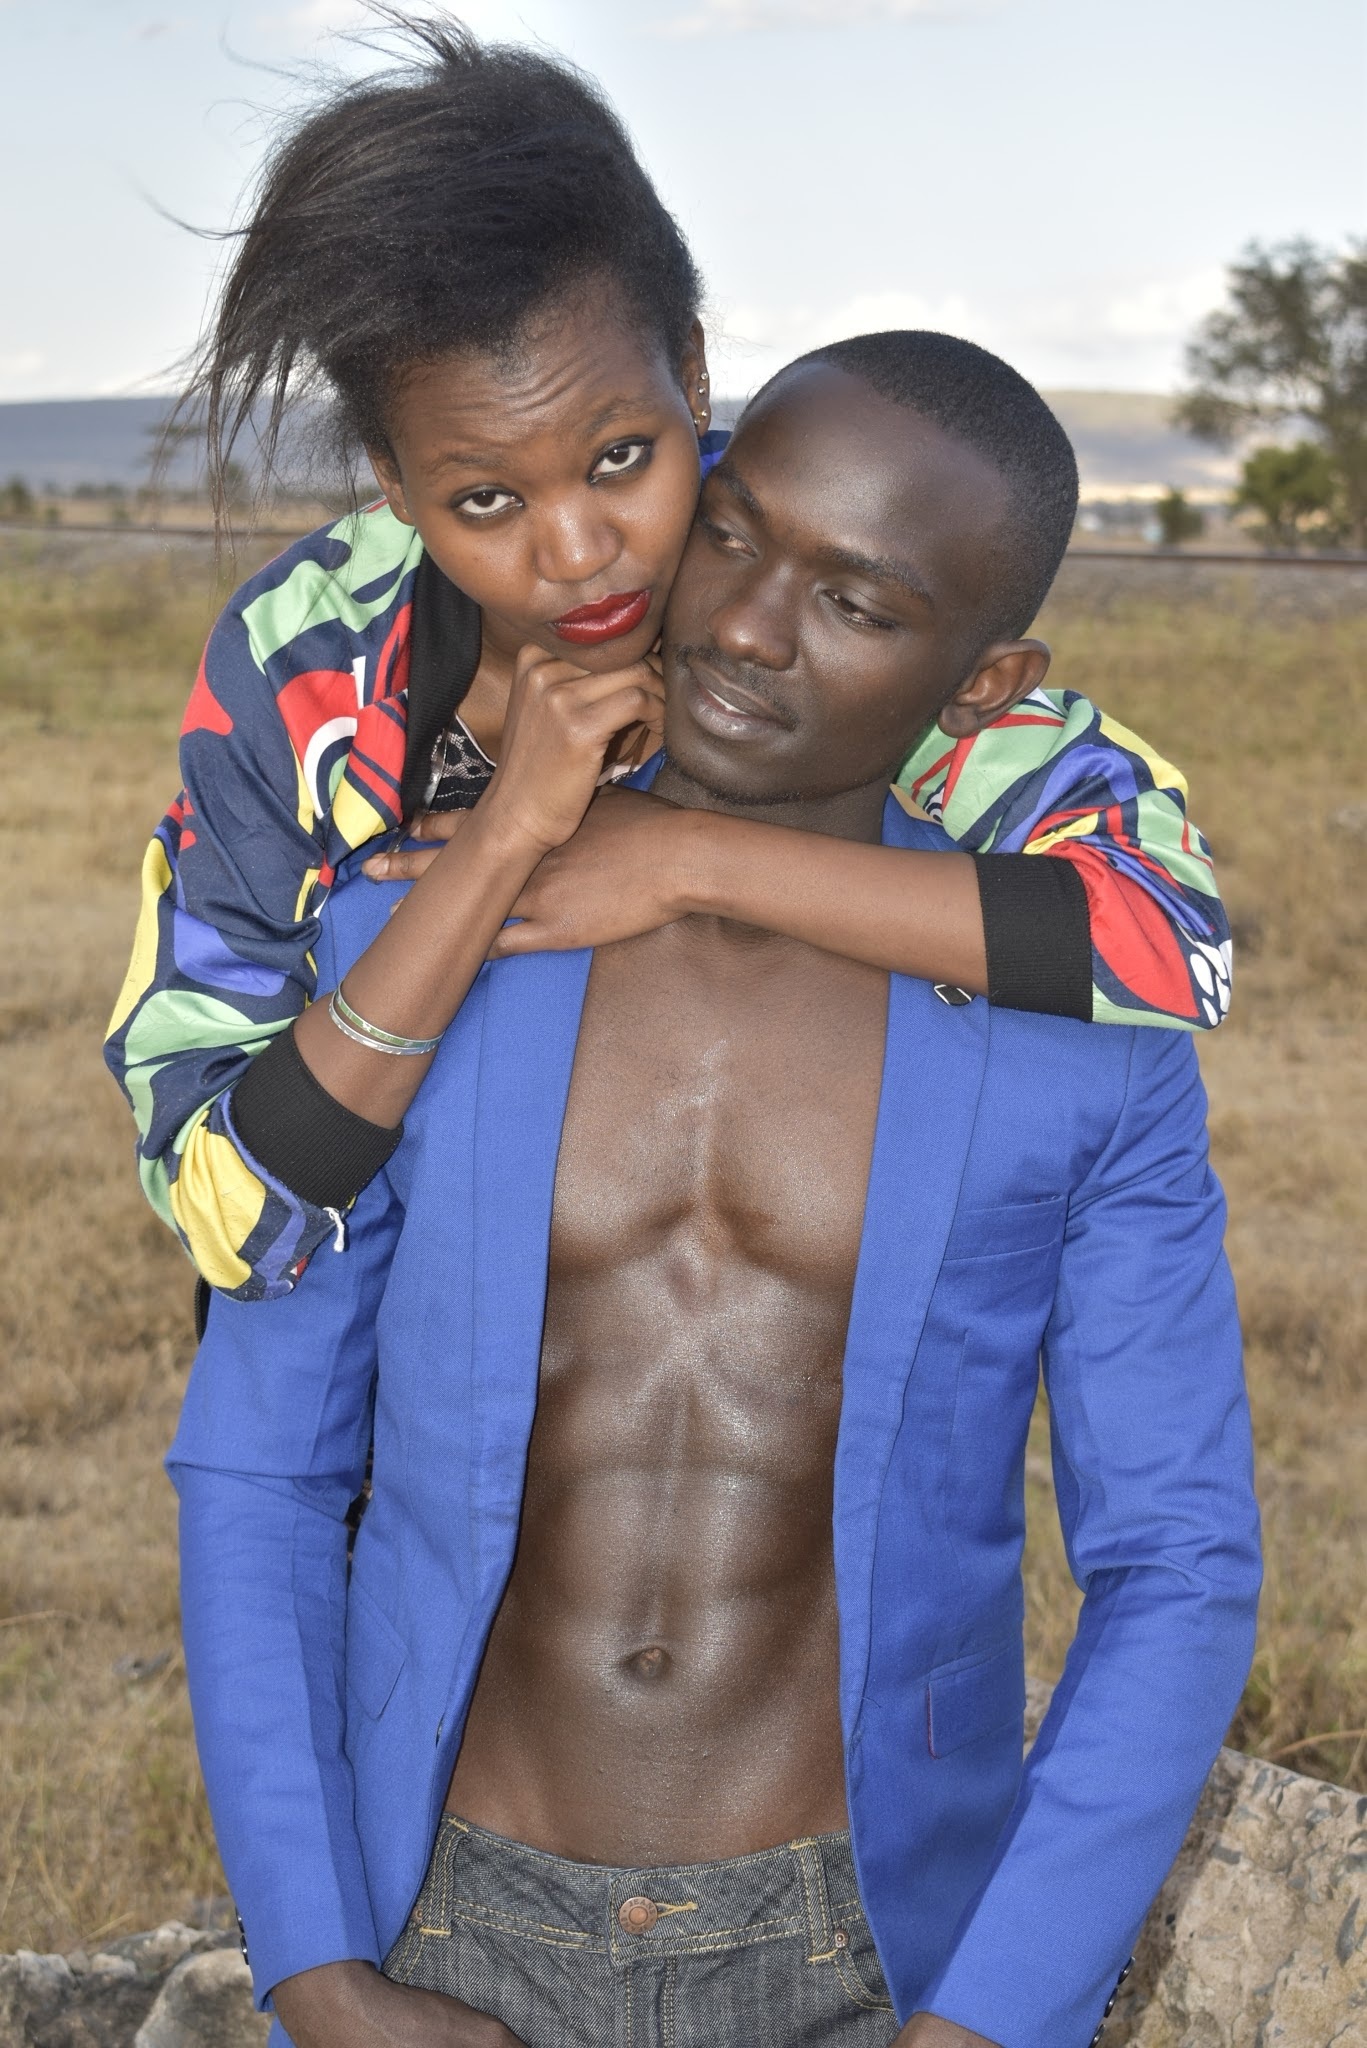
man, person, people, woman, boy, male, love, portrait, model, couple, child, fashion, lifestyle, healthy, fitness, outdoors, family, beauty, sexy, style, image, body, attractive, glamour, hugging, abdomen, abs, photo shoot, fashion models, relatonship